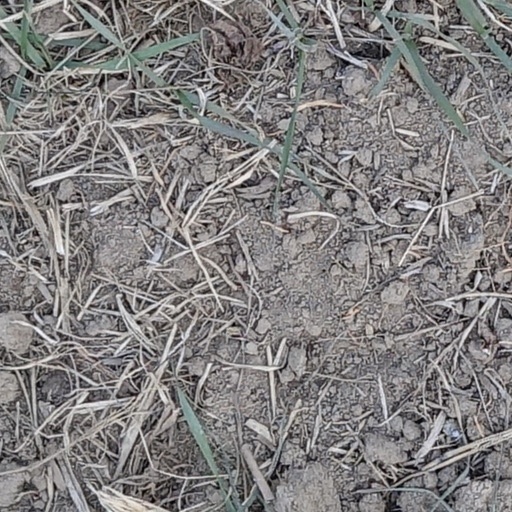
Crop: wheat